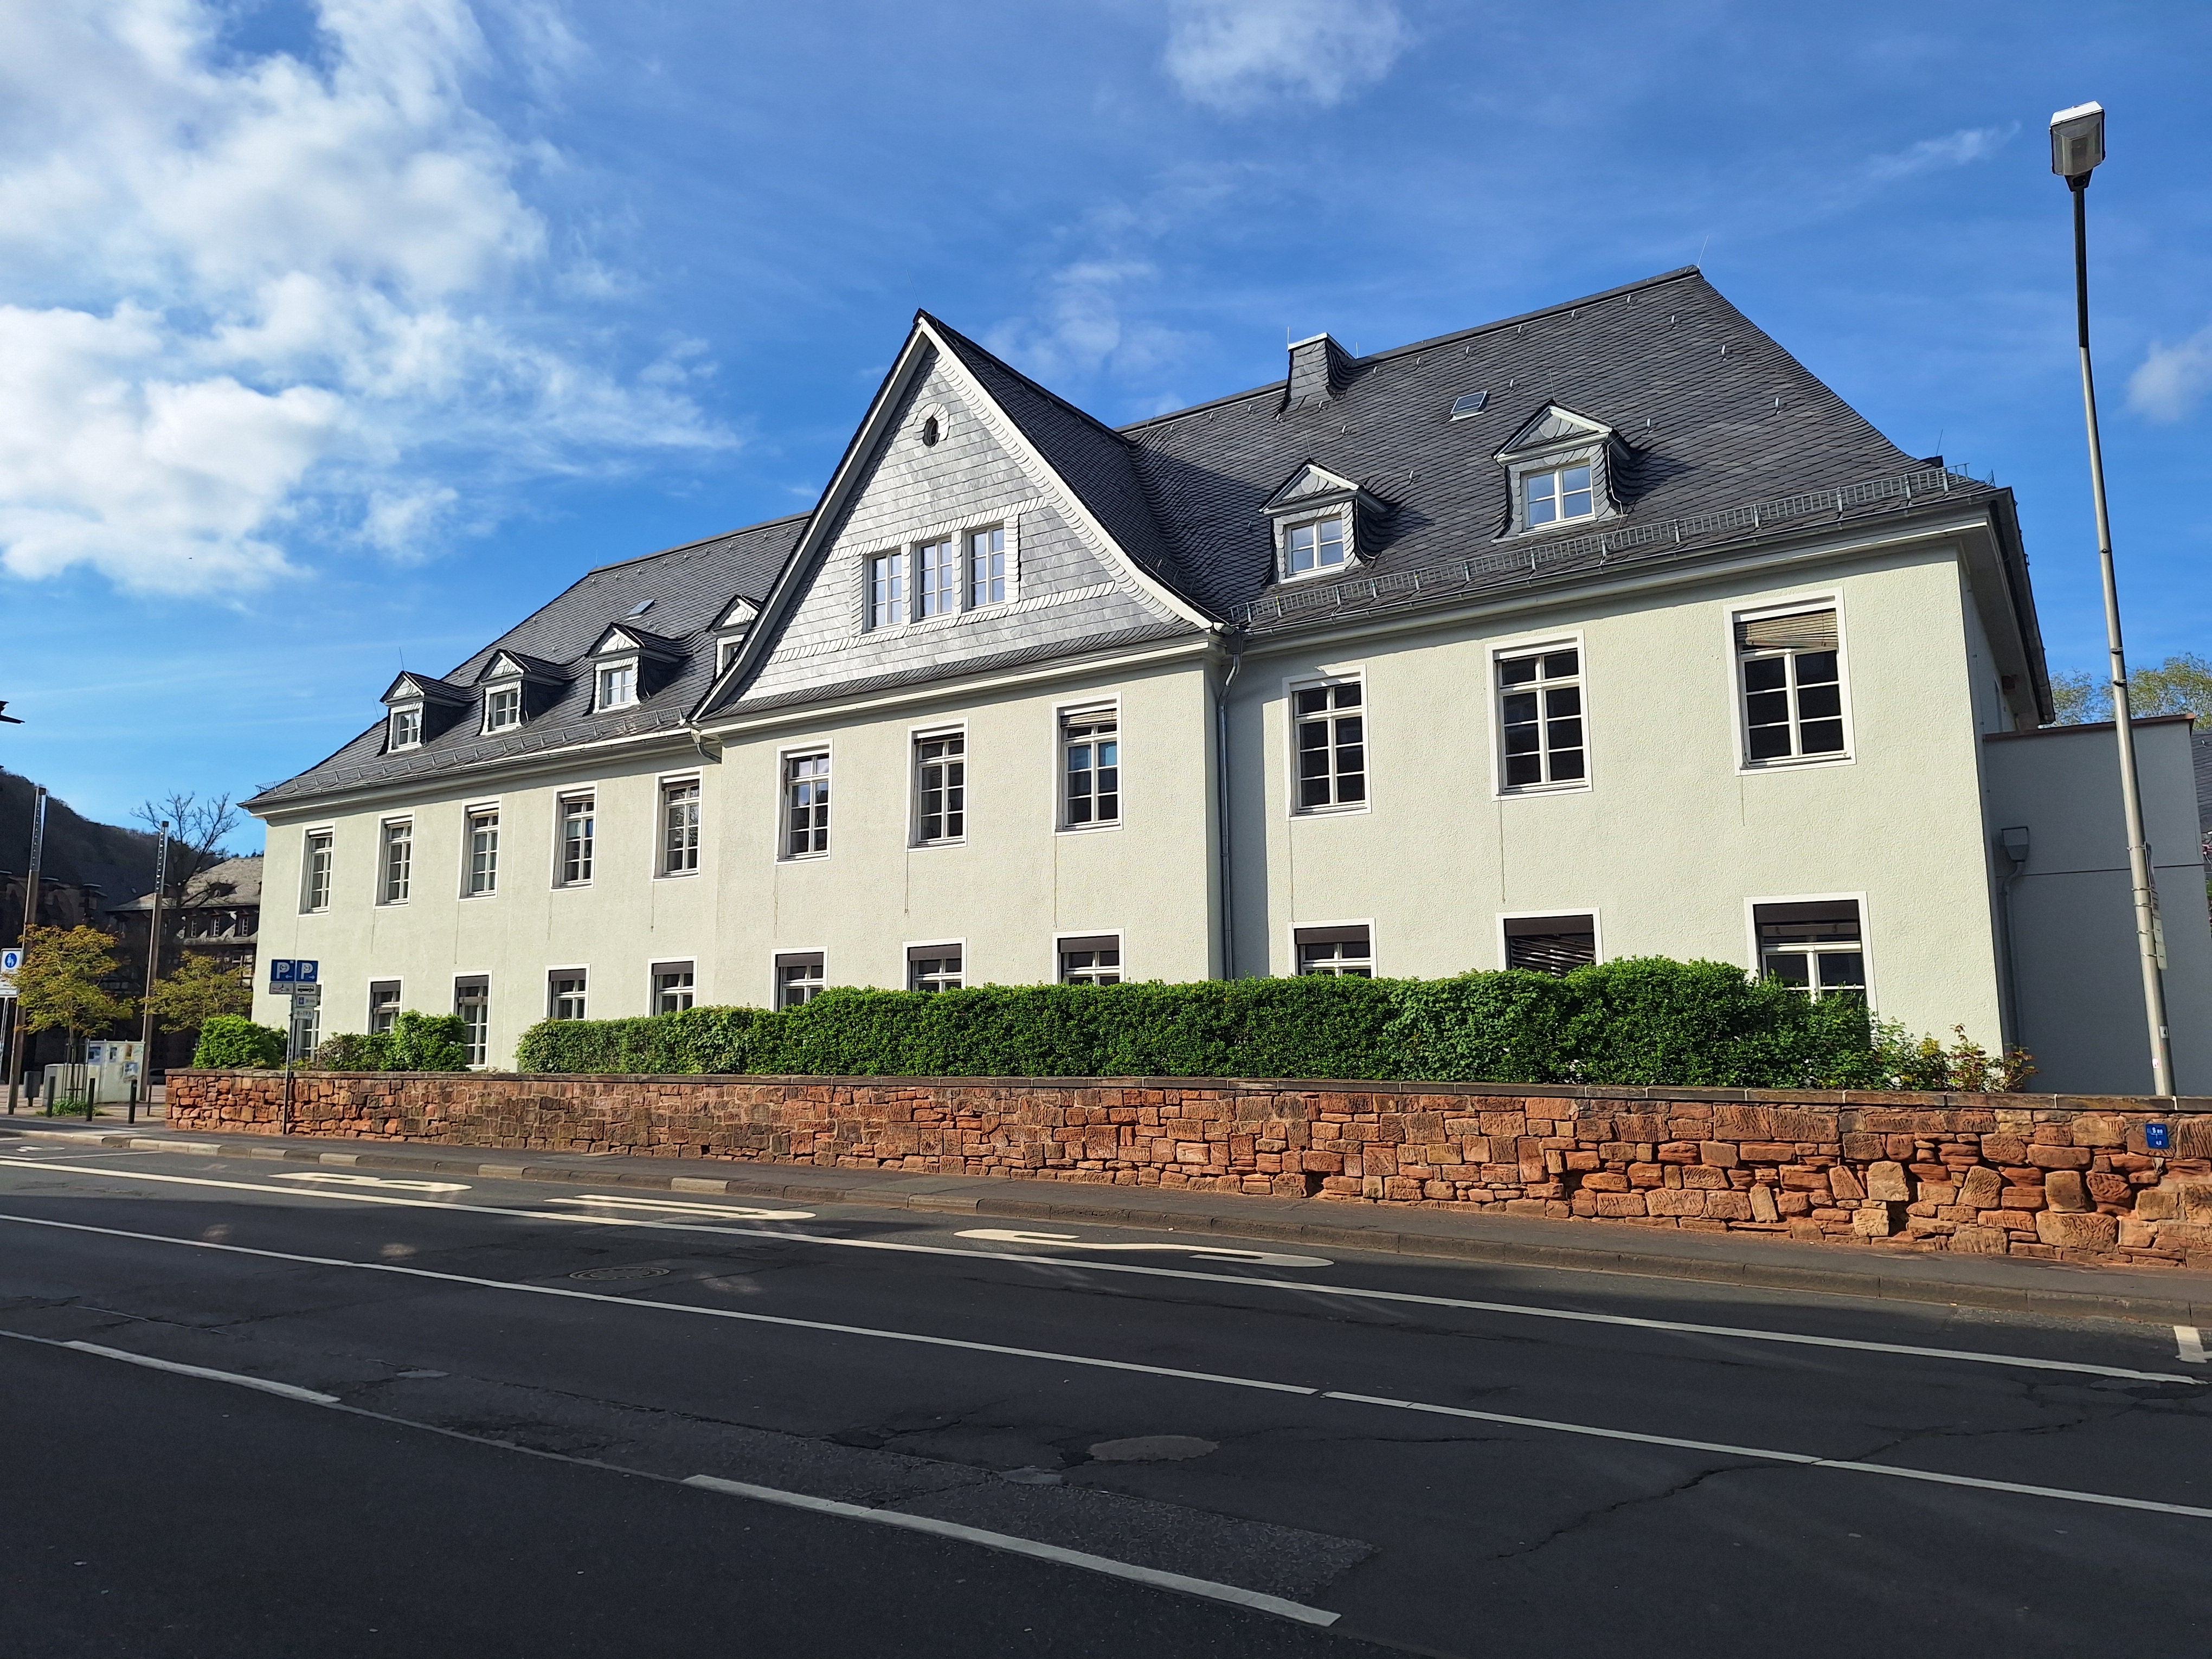
Building: Deutschhausstraße 12